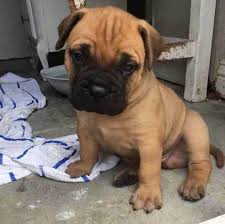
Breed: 231-n000077-bull_mastiff